Diane Ablonczy

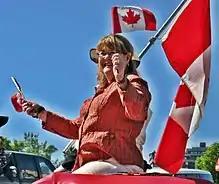
Diane Ablonczy waves the Canadian flag during the 2010 Calgary Stamepede parade.

Ablonczy's first political involvement was in 1982, when she briefly belonged to the Western Canada Concept party, but left to join the Provincial Rights Association (PRA) a few months later. Since the PRA was formed too late to gain official political party status, she ran as an independent candidate in Calgary-Mountain View in the 1982 Alberta provincial election.